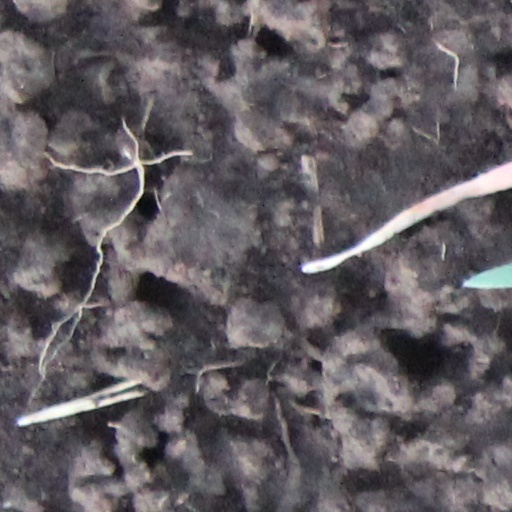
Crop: wheat